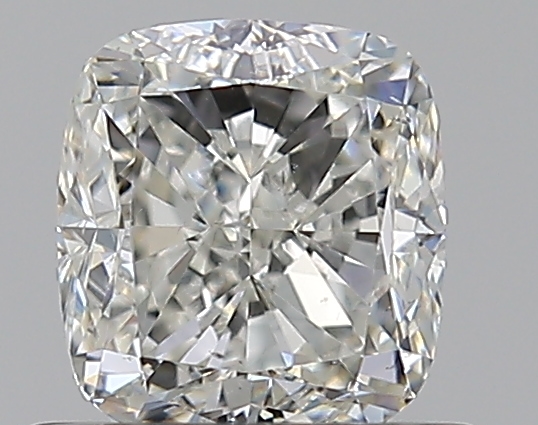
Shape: cushion
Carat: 0.7
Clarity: VS2
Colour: I
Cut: GD
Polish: EX
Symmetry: GD
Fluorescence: N
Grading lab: GIA
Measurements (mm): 4.96 x 4.62 x 3.32